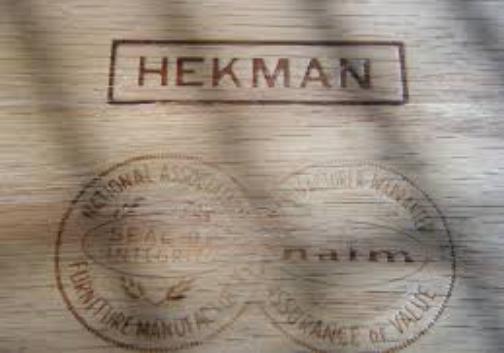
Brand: hekman
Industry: Necessities